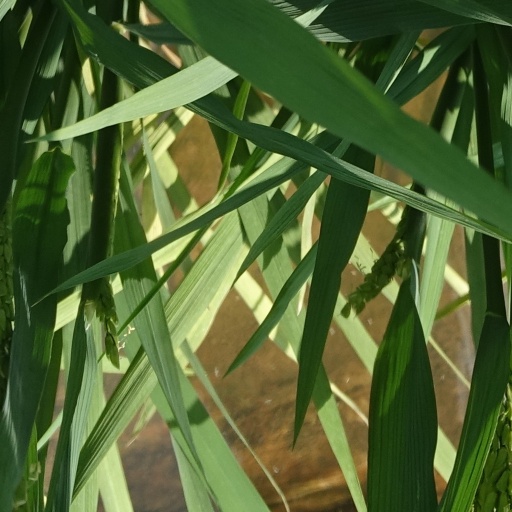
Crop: rice